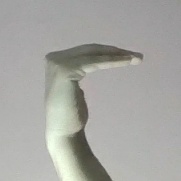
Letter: haa